Mario Andretti

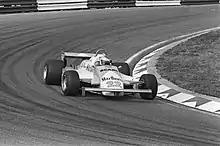
Andretti driving the Alfa Romeo 179C at the 1981 Dutch Grand Prix.

The day after Andretti learned Parnelli was shutting down, he met Lotus' Colin Chapman, who told him, "I wish I had a decent car for you." Andretti took the Lotus job anyway, promising Chapman that "we will make the car better." He negotiated for number one driver status, mindful of Chapman's reputation for giving only one driver the best machinery. With this authority, he borrowed his teammate's car when it was faster at a particular circuit, or when his own car was unavailable.